Matt Hedges

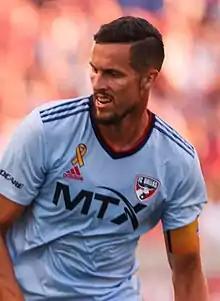
Hedges with FC Dallas in 2021

Matthew James Hedges (born April 1, 1990) is an American professional soccer player who plays as a center-back.